Madeira finch

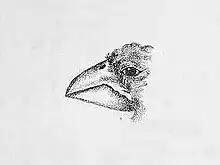
Only live depiction (1823).

The Madeira finch ("Goniaphea leucocephala") is a hypothetical species of recently extinct small passerine bird from the Portuguese archipelago of Madeira, which is biogeographically part of Macaronesia. It should not be confused with the extant Madeira chaffinch ("Fringilla maderensis").